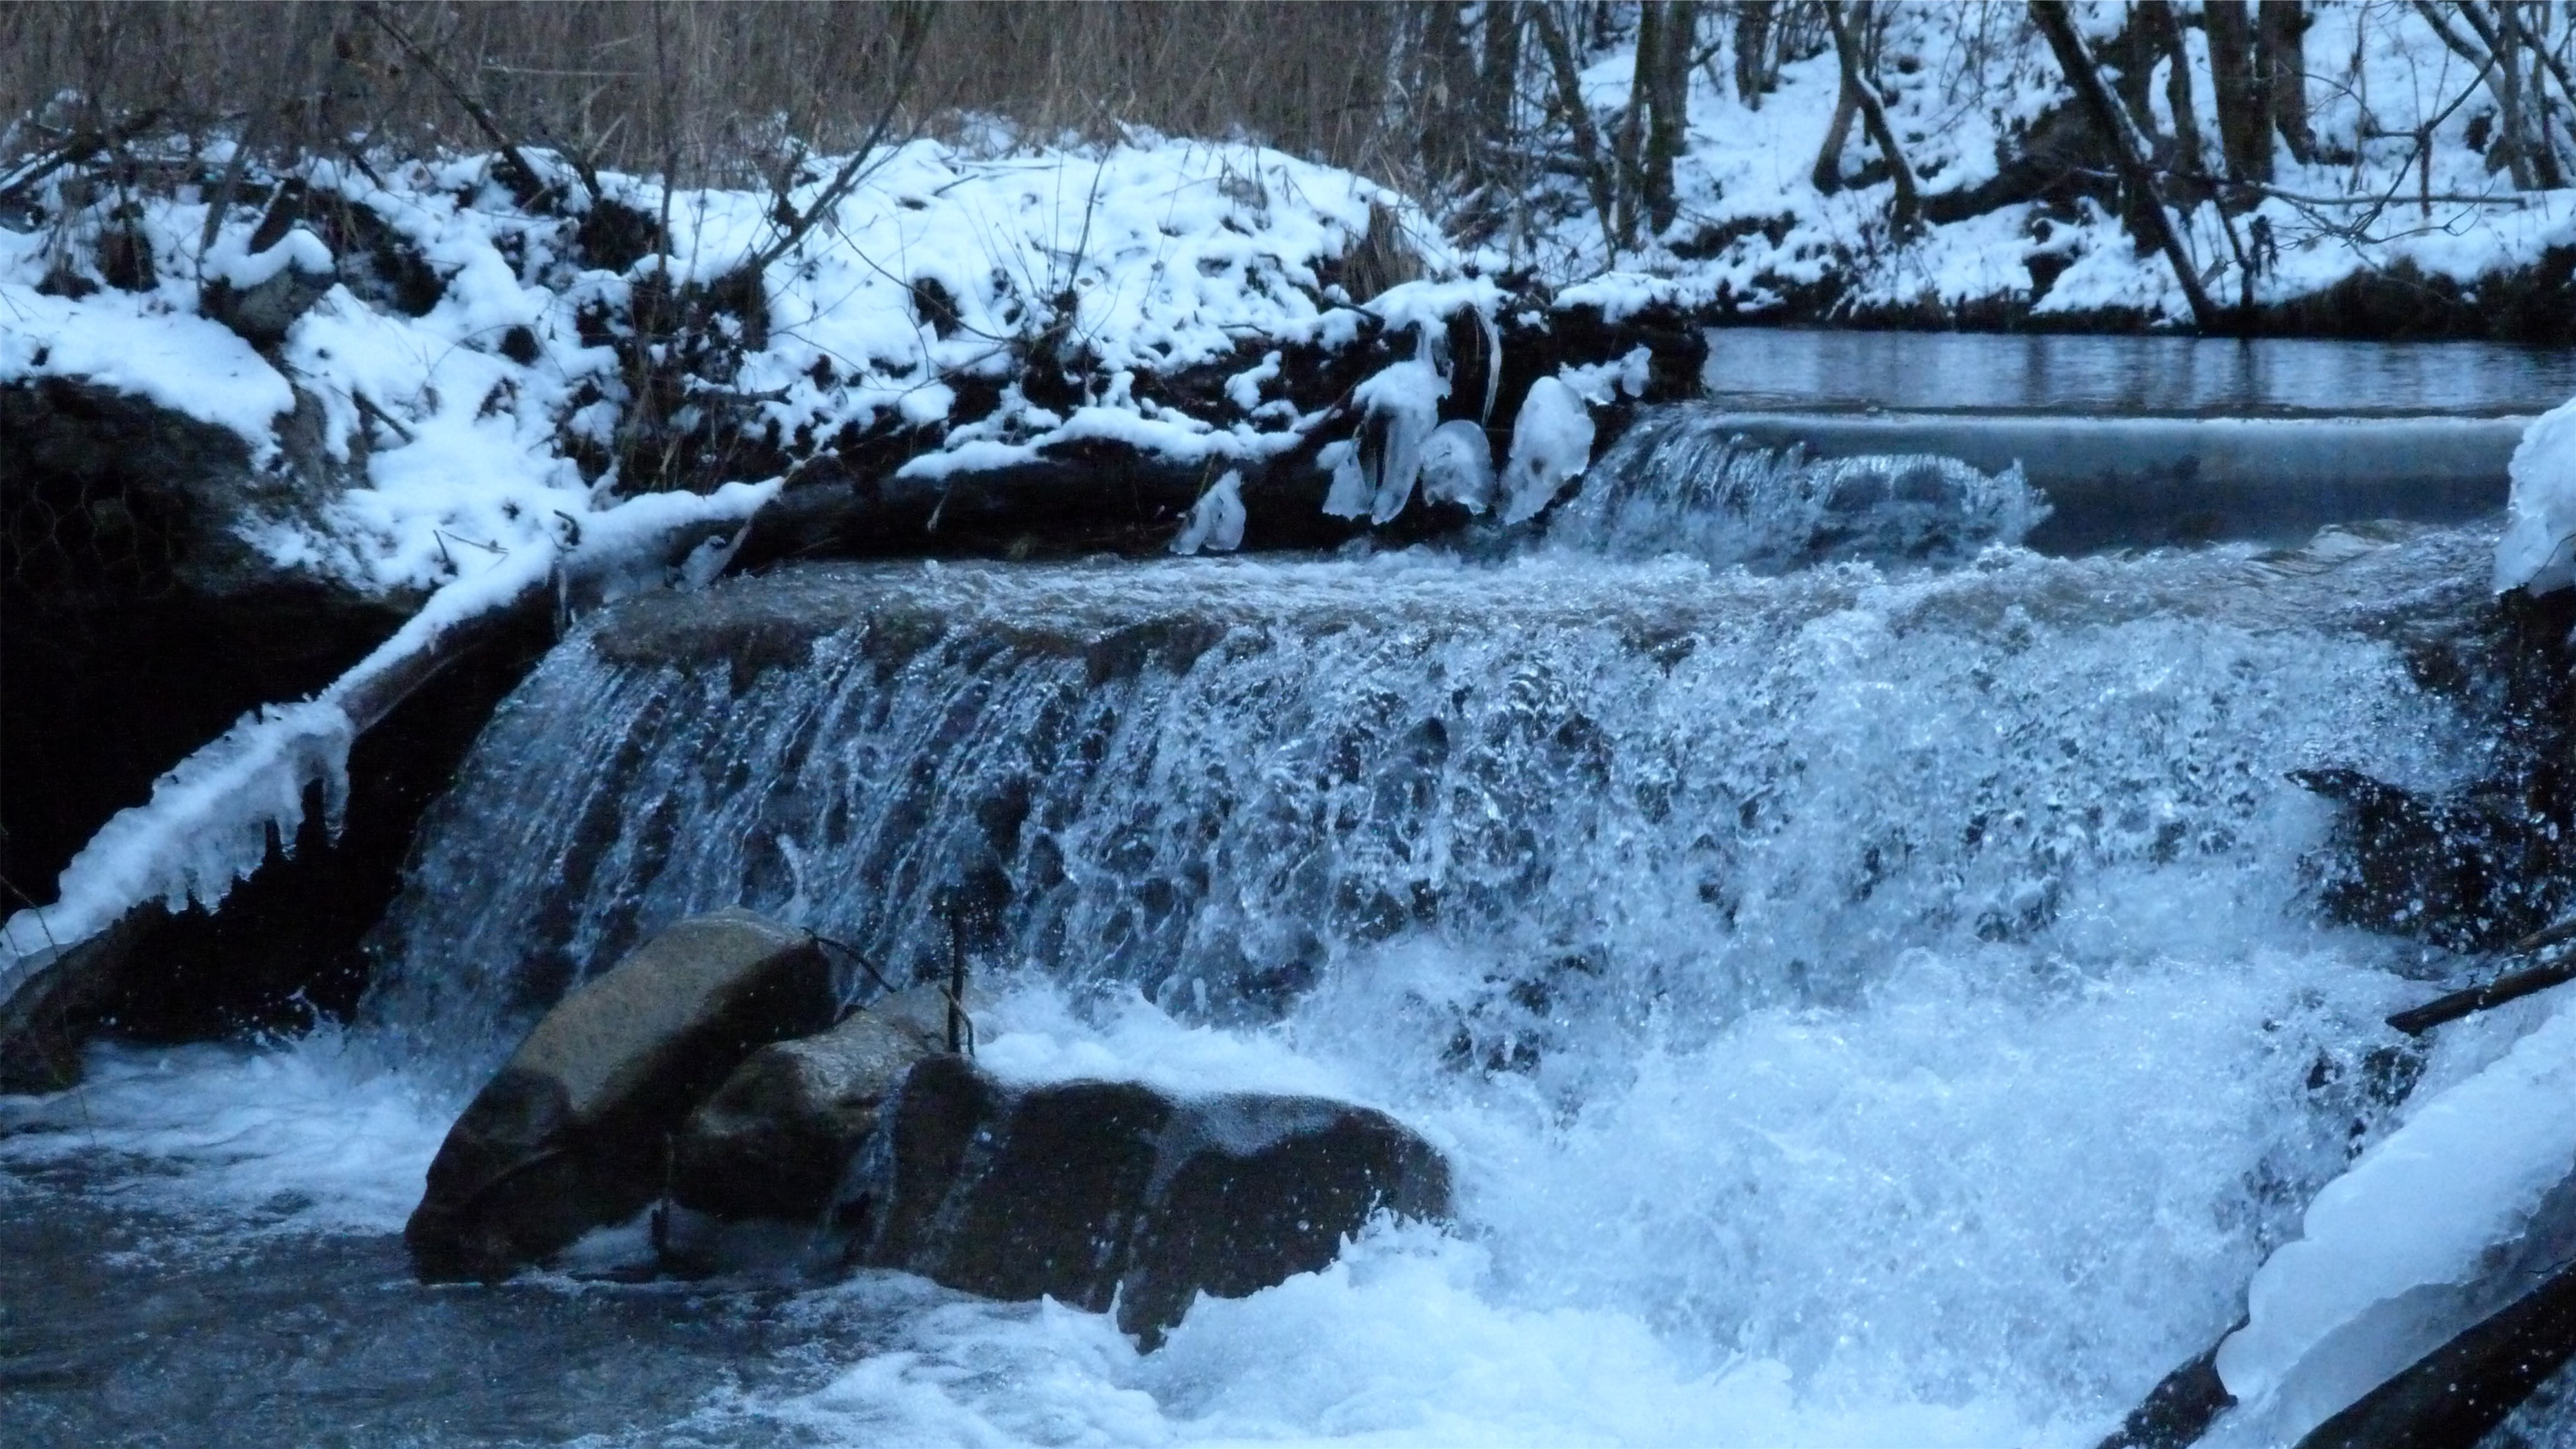
water, nature, waterfall, snow, winter, river, stream, ice, rapid, season, body of water, current, water feature, watercourse, freezing